Rose in Vale Country House Hotel

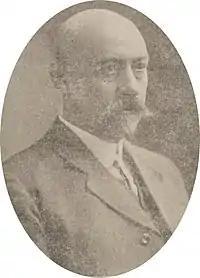
Captain John Whitford

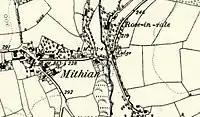
Map of Mithian 1879

Richard Cowling (also called Cowlin) (1811–1879) was born in 1811 in Perranzabuloe. His father was Joan’s brother Edward Cowlin (1784-1850) of Gorran. In 1843 he married Ann Saunders (1812-1895) of Devon. However, the couple had no children. He died in 1879 at Rose in Vale.